Frankfurt Hauptwache station

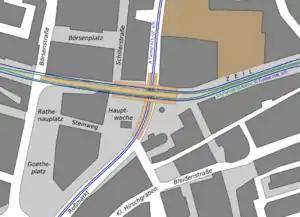
Map of the station area

Frankfurt (Main) Hauptwache station is a major train station situated at the Hauptwache square in the centre of Frankfurt, Germany.